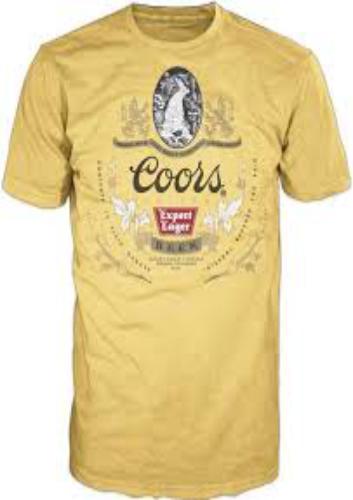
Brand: Coors
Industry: Food